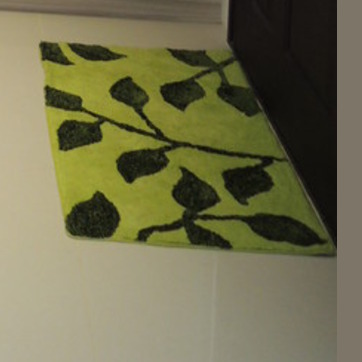
Material: carpet